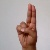
The image shows a hand gesture representing the letter 'U' in Indian Sign Language.